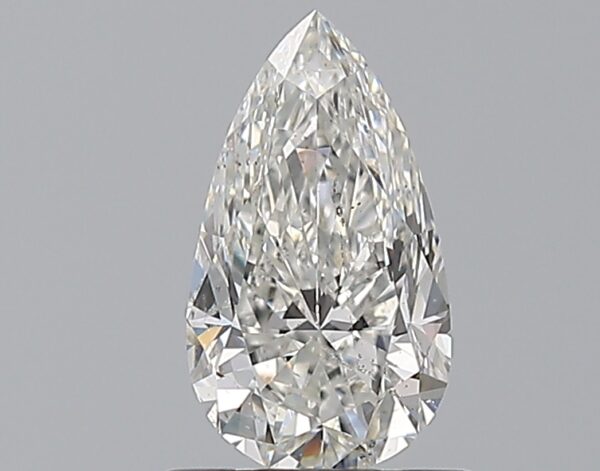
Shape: pear
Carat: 0.91
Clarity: SI1
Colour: G
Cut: VG
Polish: EX
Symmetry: VG
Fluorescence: N
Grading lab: GIA
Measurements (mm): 8.89 x 5.03 x 3.29